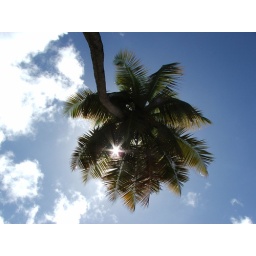
picture of a palm tree from the ground looking up in St. Lucia